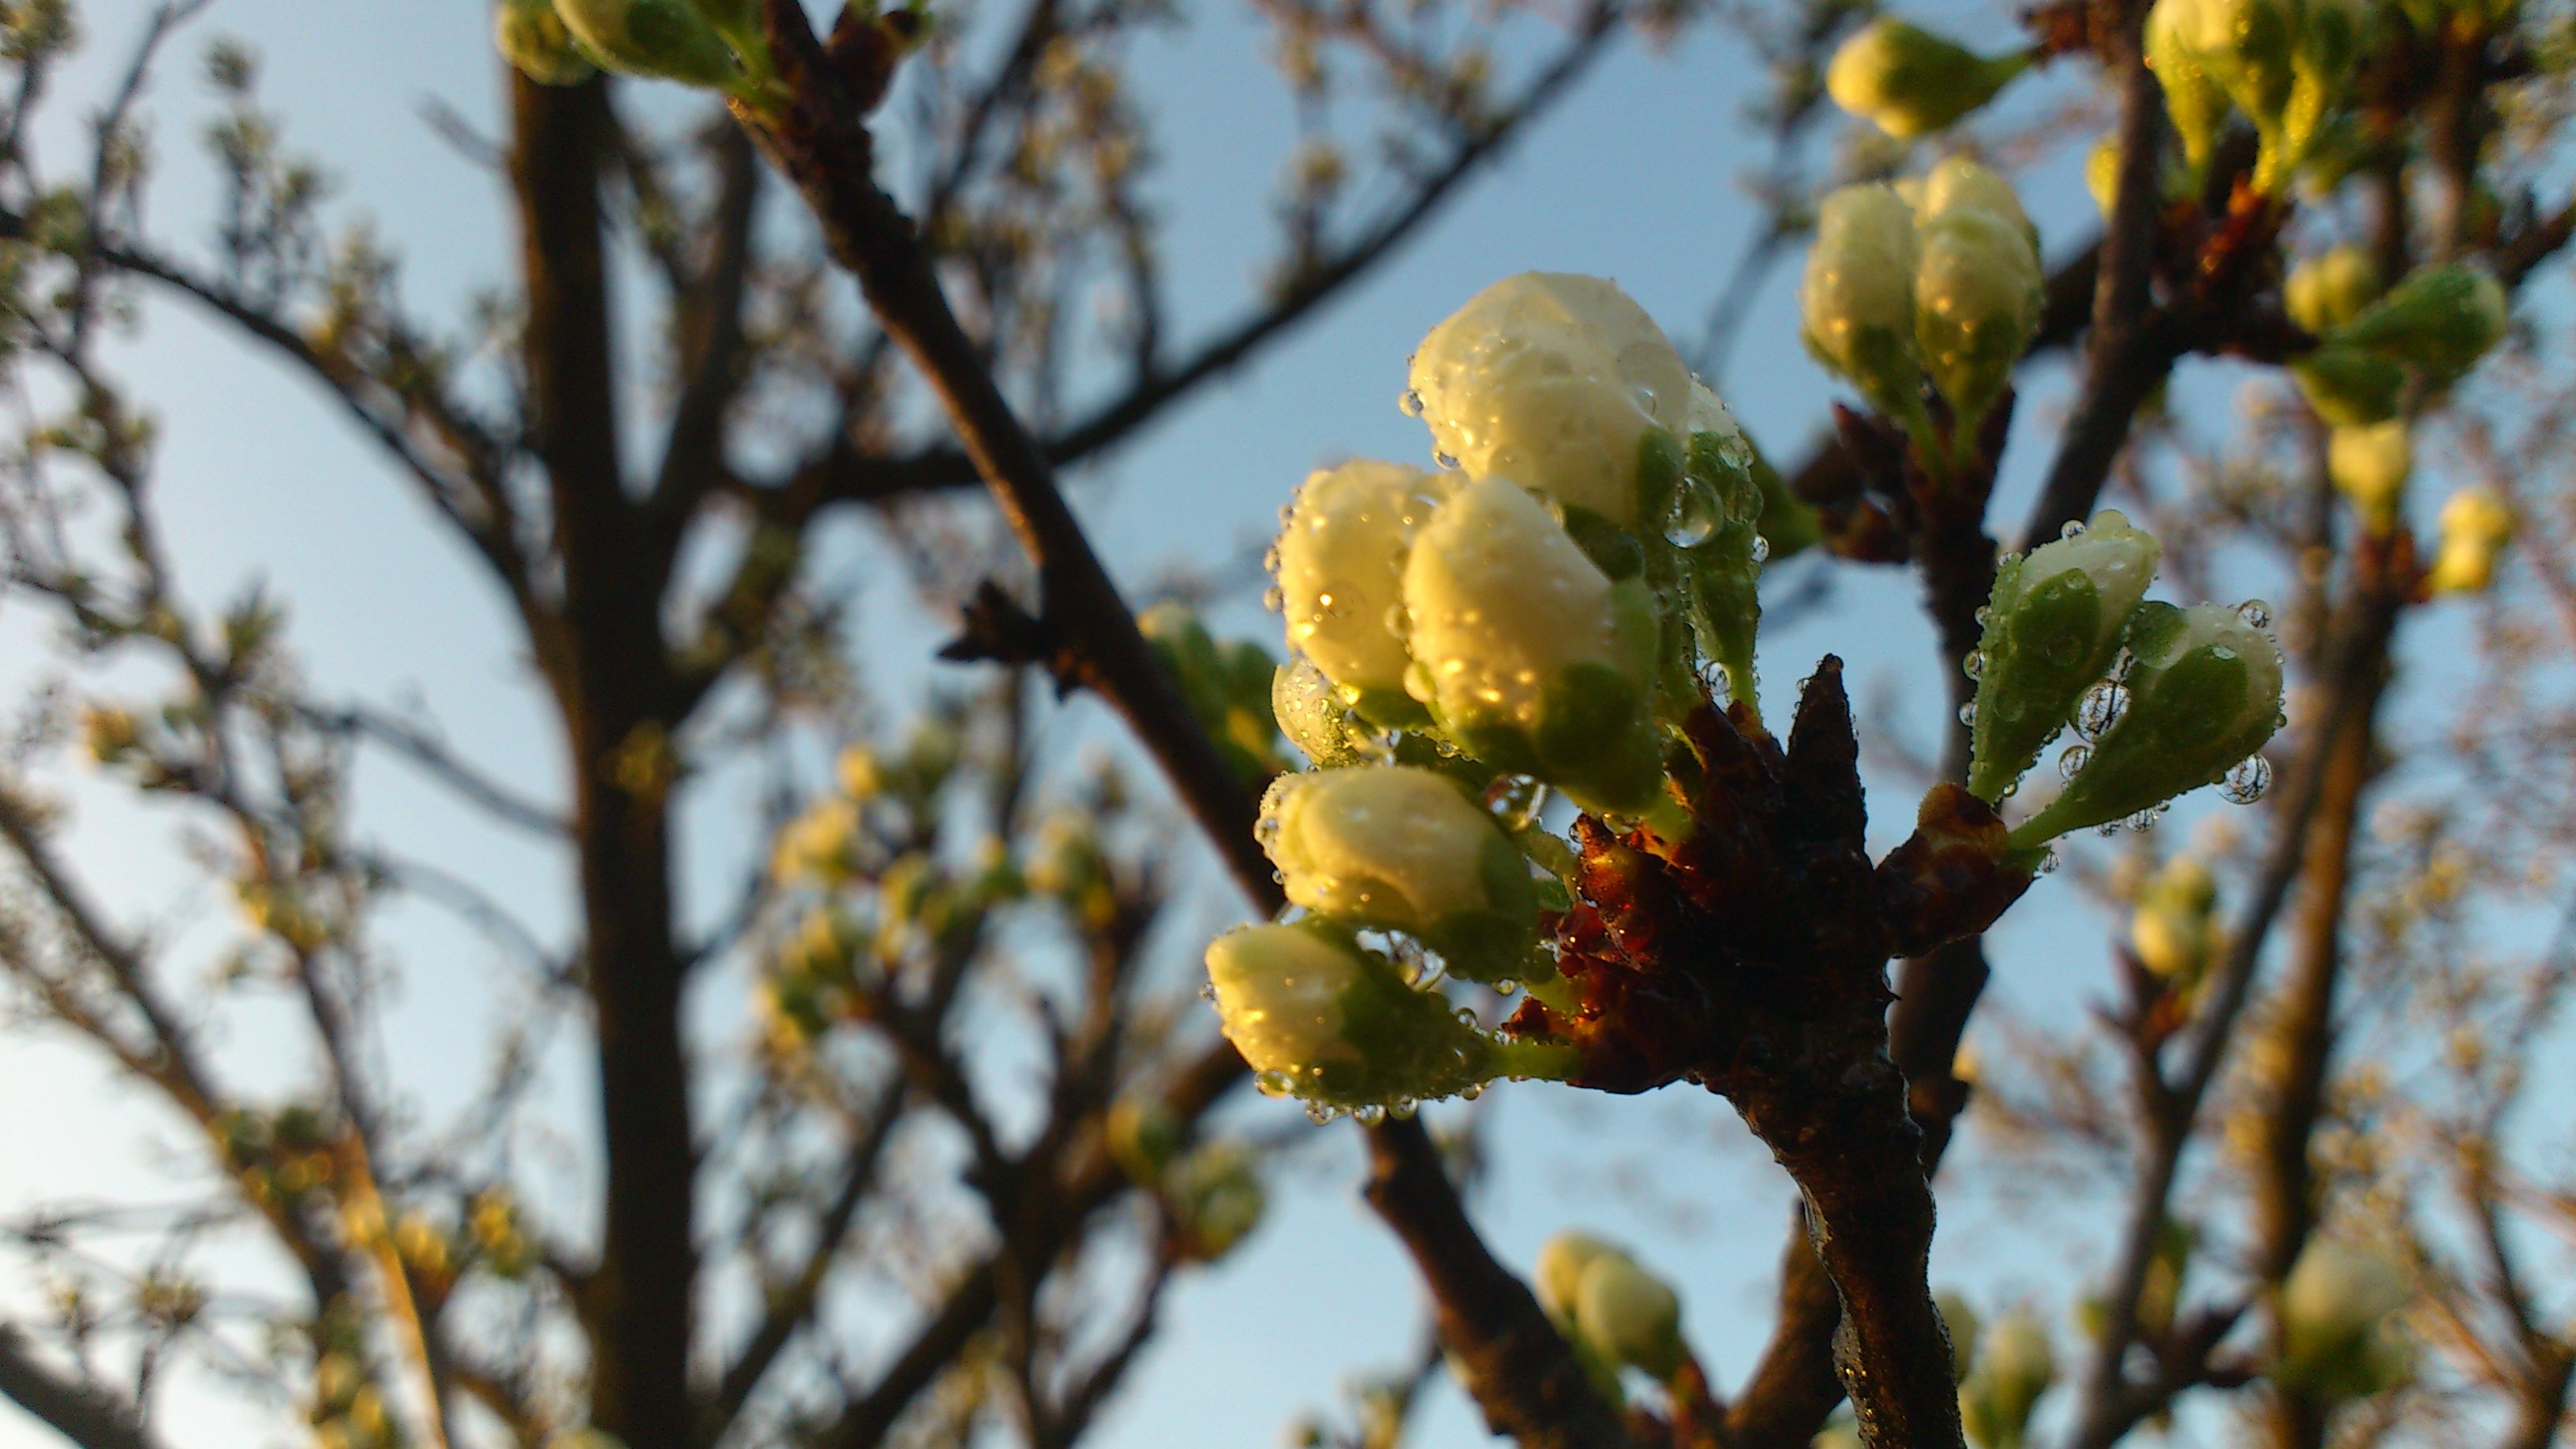
tree, nature, branch, blossom, winter, dew, plant, sunlight, leaf, flower, spring, green, produce, autumn, botany, yellow, flora, season, flowering plant, flower buds, woody plant, land plant